Neighborhoods in Atlanta

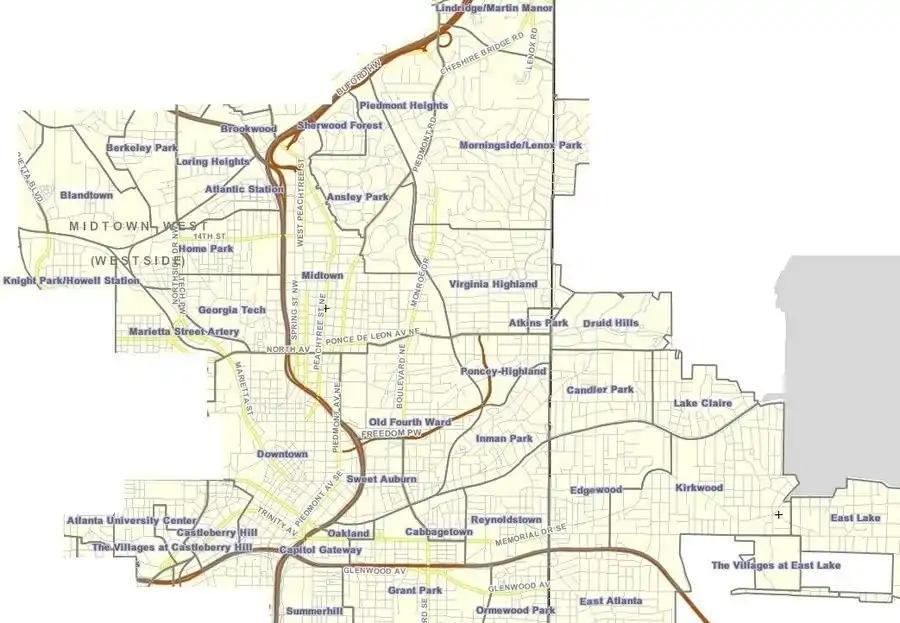
Neighborhoods of Intown Atlanta

The Little Five Points district is located where Inman Park and Candler Park meet.